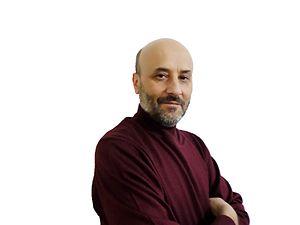
Duran Cetin est un écrivain turc né le 15 février 1964 à Apasaraycık, un village du district de Çumra, dans la province de Konya.